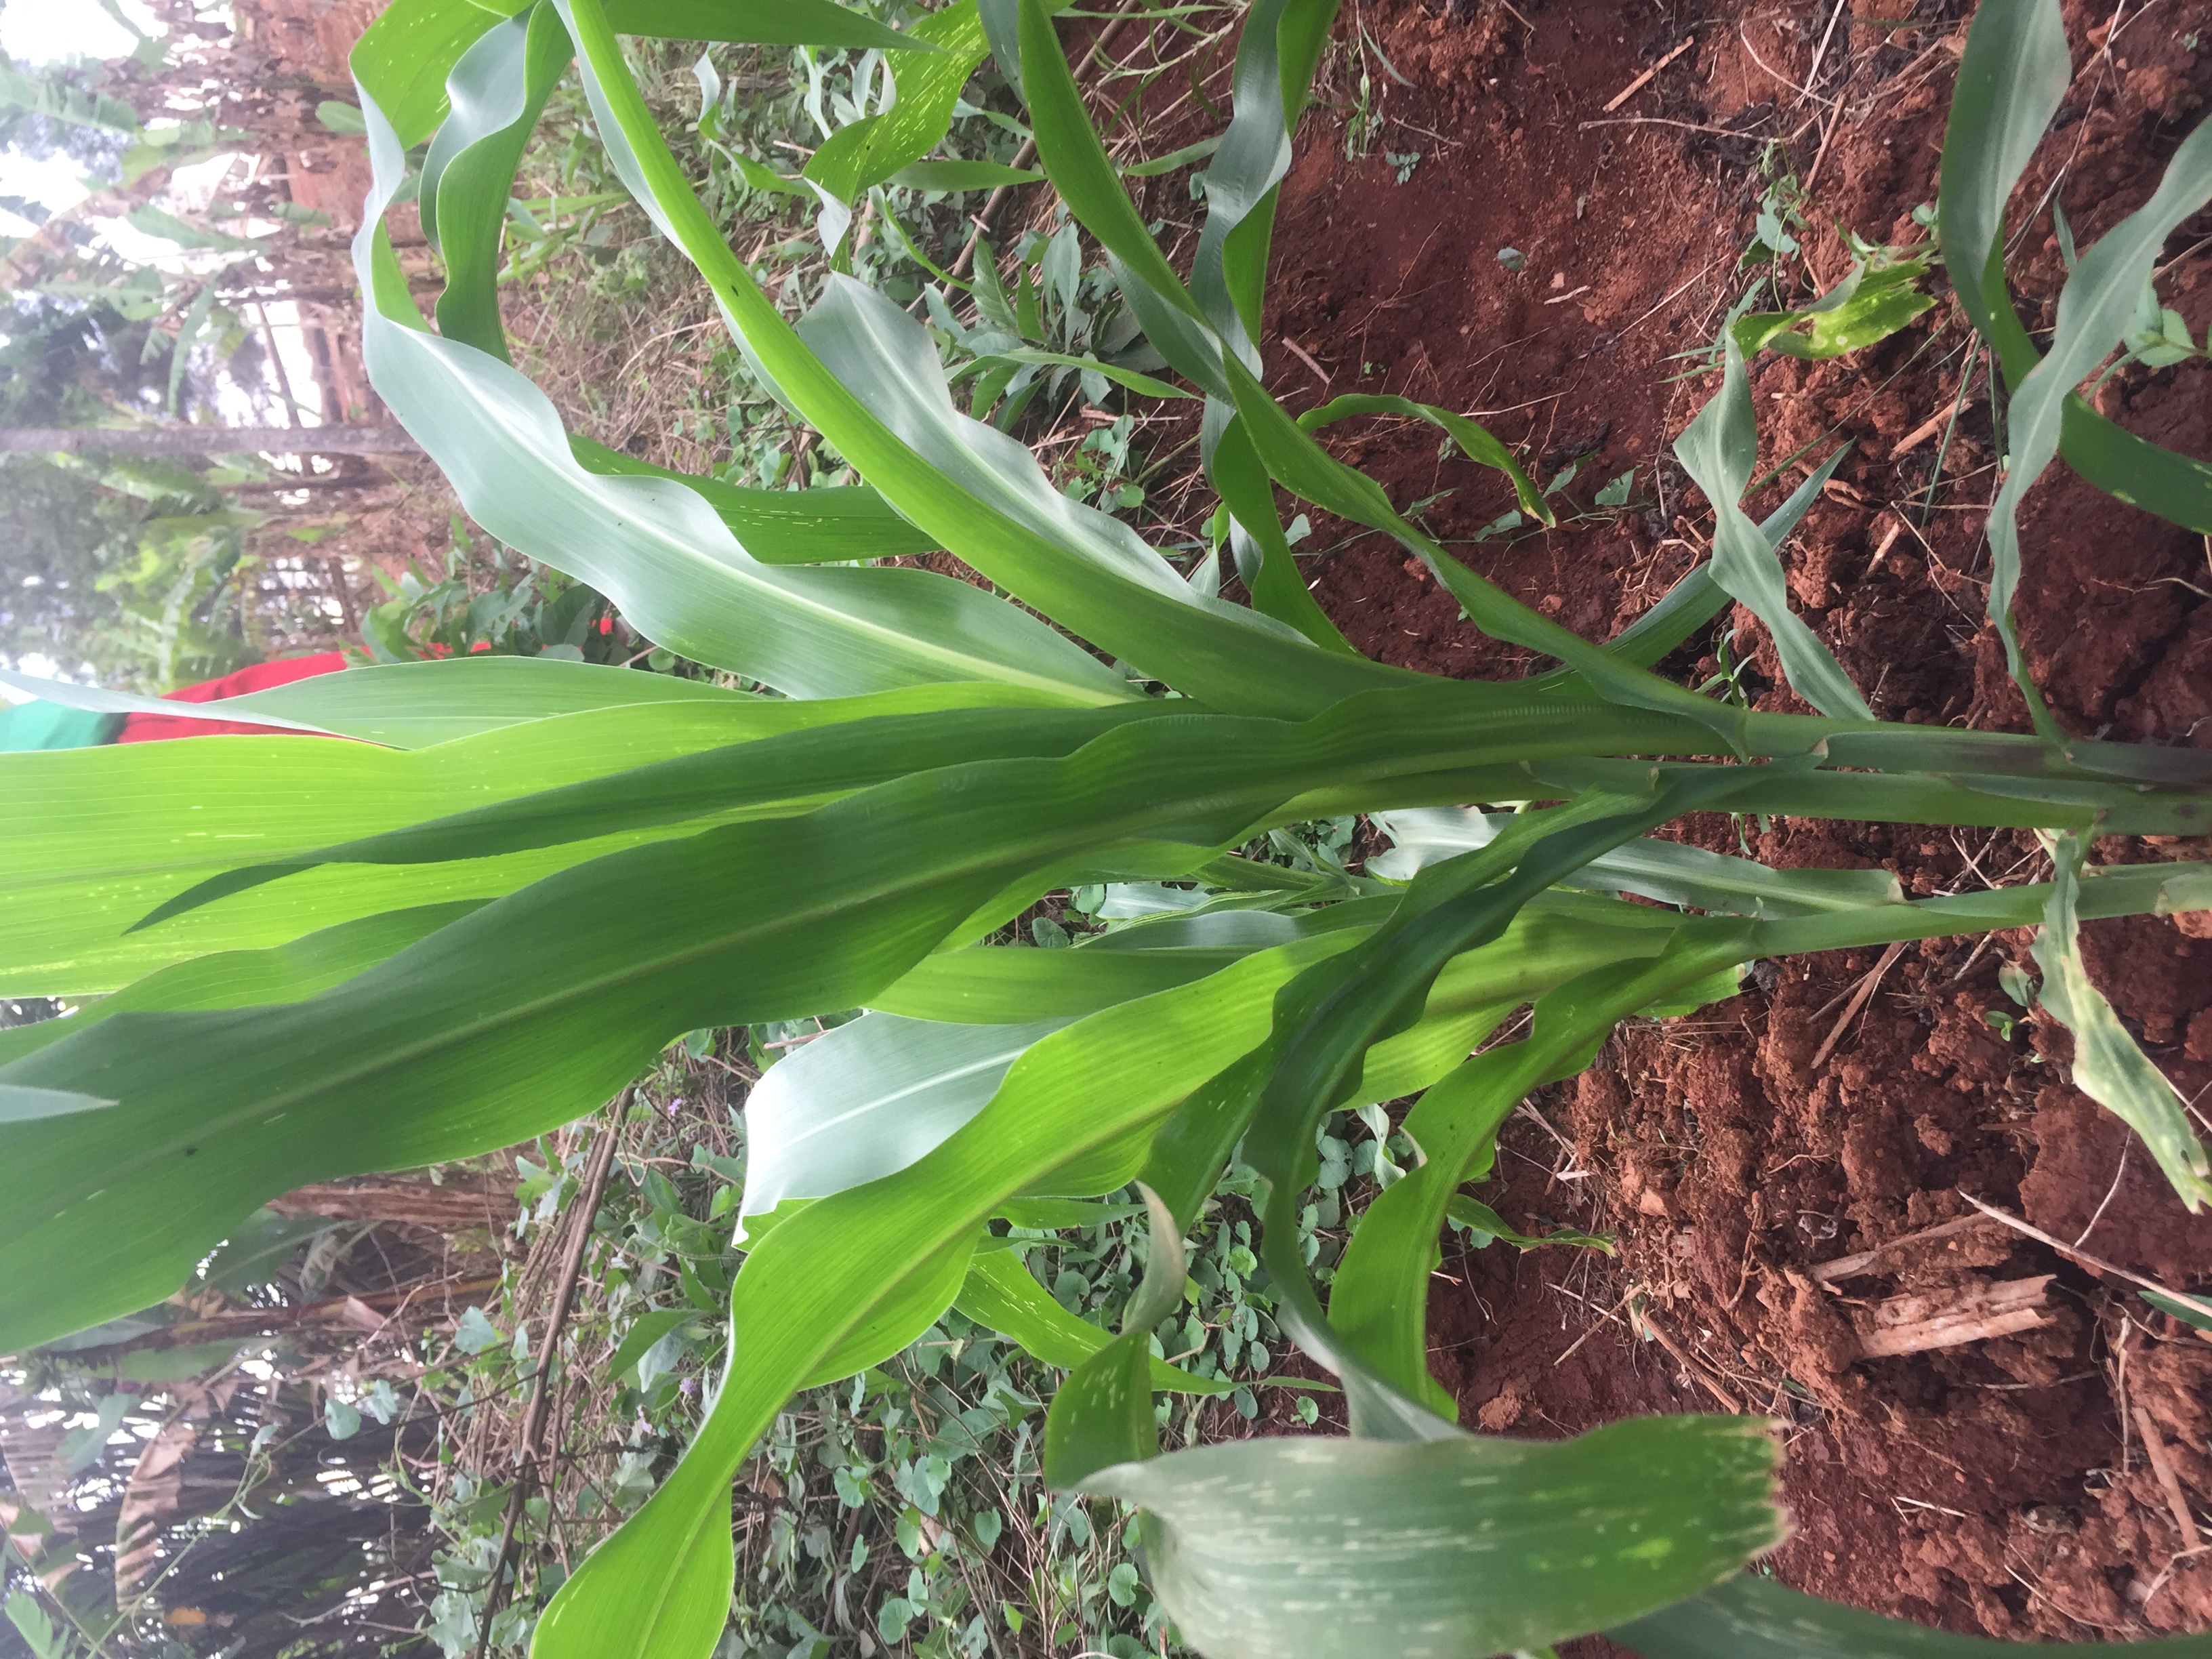
Label: helminthosporium_leaf_blight